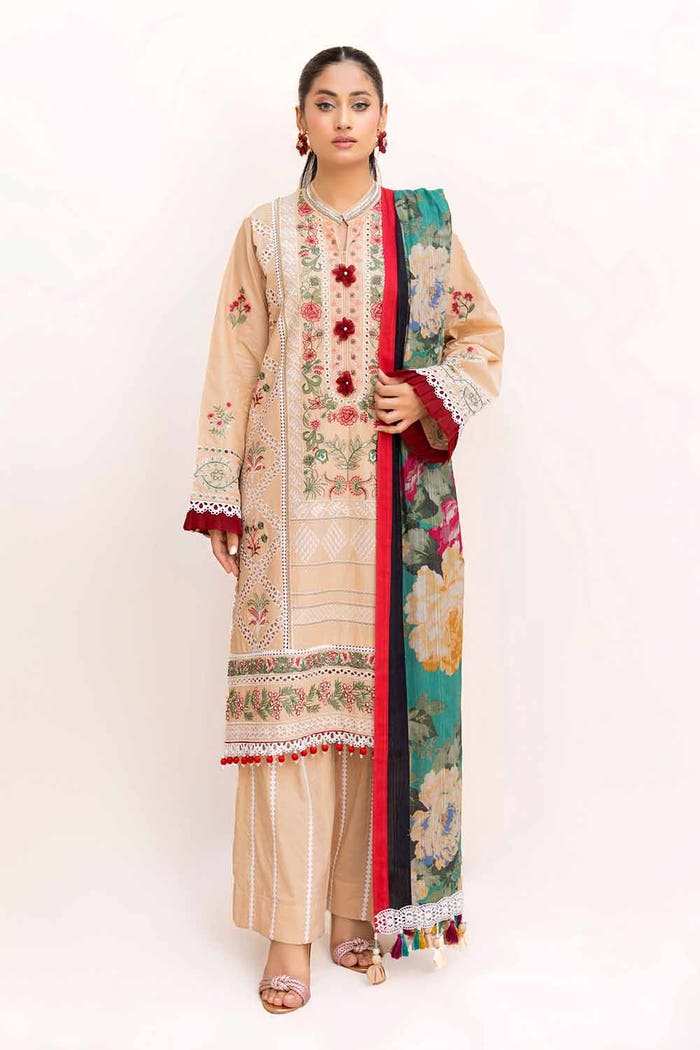
beige multi embroidered salwar suit